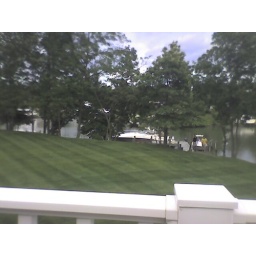
On grandmas porch looking at the boat in the water